Tartan

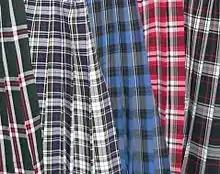
Catholic school uniform skirts, using a wide variety of tartans

The idea arose among Scottish expatriates (especially in the Celtic societies, which encouraged members to wear "appropriate" tartans), eager to "preserve" Highland culture, that tartans had traditionally been named and that the names represented clan affiliations. Among them was Maj.-Gen. David Stewart of Garth, a Black Watch veteran and vice-president of the Highland Society of London (founded 1778). He and fellow members Sir John Sinclair and Andrew Robertson were among the first proponents of the idea of clans being identified by tartans, despite the lack of evidence. The society also counted among its members the Prince of Wales (the future George IV, who was to become instrumental to clan "tartanry" in 1822) and two dukes, among various itinerant actual Scots – including James Macpherson of "Ossian" fame (or infamy).